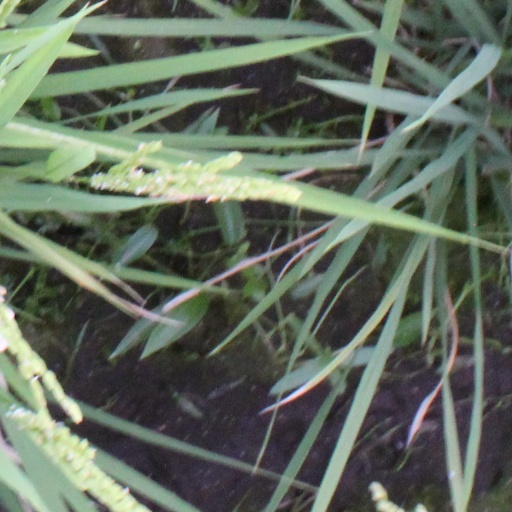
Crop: rice